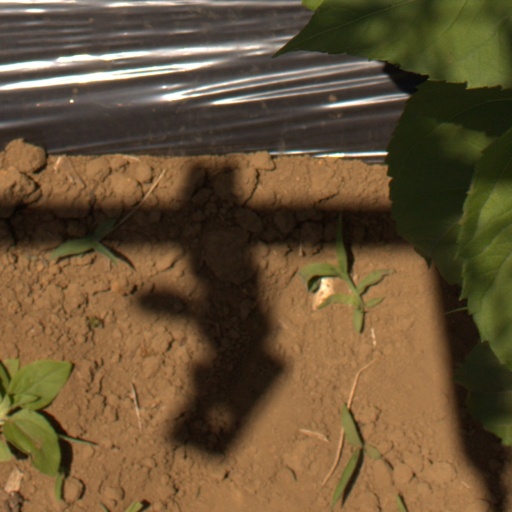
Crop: Jerusalem artichoke